Towel animal

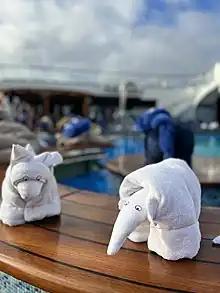
Elephant and dog towel animals by the pool on the Carnival Conquest.

Carnival, Norwegian Cruise Lines, Disney Cruise Line, Royal Caribbean, Disney Hotels and Holland America Line cruises will often place towel animals on a patron's bed as part of their nightly turndown service. Towel animals are also appearing in higher-end hotels and resorts such as Grupo Vidanta's Grand Luxxe Residence Clubs in Nuevo Vallarta and Riviera Maya.